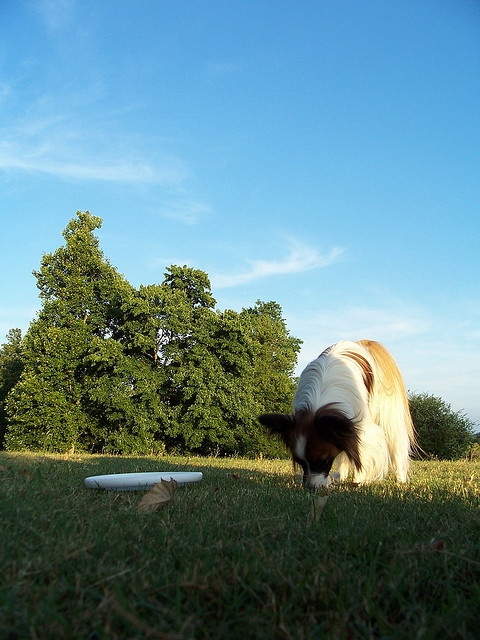
there is a dog in the grass playing with a frisbee
A dog sitting on top of a field next to a white frisbee.
A brown and white dog has his nose to the grass near a white Frisbee.
a dog in a field with a frisbee next to it
A dog in a field with a frisbee on the ground nearby.